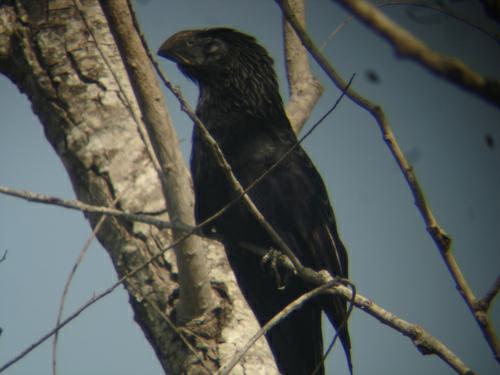
A photo of a groove billed ani